Henri Plagnol

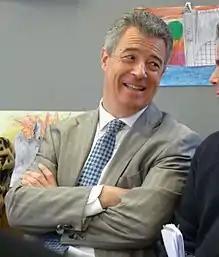

Henri Plagnol (born February 11, 1961, in Paris) is a French politician who has served on the National Assembly. He represented the Val-de-Marne department, from 1997 to 2002, and again from 2007 to 2012. Throughout his legislature tenure, Plagnol has been affiliated with the Union for French Democracy, the Union for a Popular Movement and the Union of Democrats and Independents.